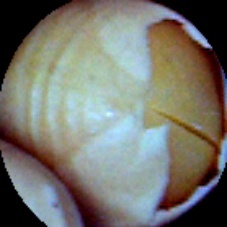
Label: Skin-damaged